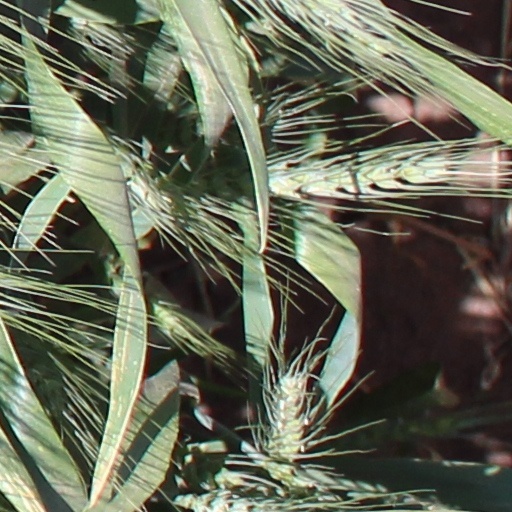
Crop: wheat